Durga Puja in Kolkata

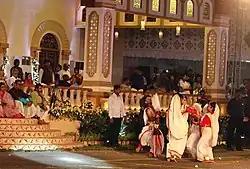
Dignitaries of Kolkata enjoying dance performance at Red road carnival

Since 1610, the Sabarna Roy Choudhury family has been organizing Durga Puja at their original residence in Barisha, Kolkata. This is probably the oldest Durga Puja festival in Kolkata. Nabakrishna Dev started Durga Puja at Shobhabazar Rajbari in 1757.